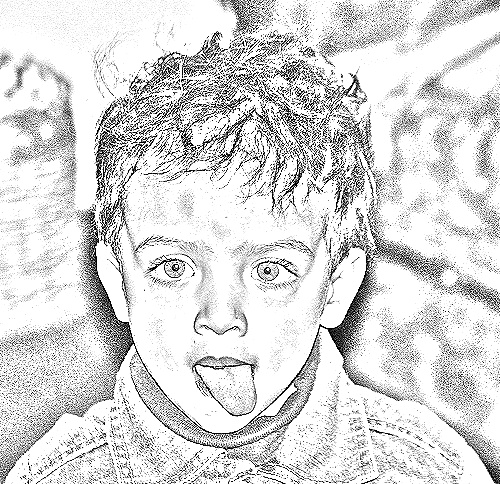
Portrait style: Sketch Portrait